Ferdinand Bac

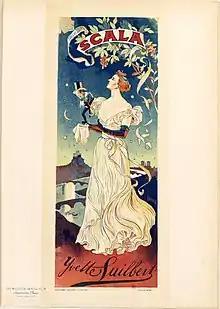
Poster from Les Maîtres de l'Affiche

Ferdinand Bac's early drawings were published in the satirical weekly "La Caricature", edited between 1880 and 1890 by Albert Robida, himself a cartoonist. Robida acted more as a friend than as a boss to Bac and other cartoonists working for the journal. Bac became one of the leading designers and cartoonists of his time, with a reputation equal to contemporaries such as Robida, Job, Sem, Jean-Louis Forain and Caran d'Ache.